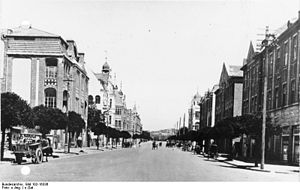
Kiao-tshou-aftalen
Tsingtau
Kiau-tschou-aftalen var om et af Tyskland forpagtet område i den kinesiske provins Shandong, øst for Jiaozhoubugten, en 33 km lang, 2,6 km. bred, omkring 550 km² stor havbugt på Shandonghalvøen. Området er opkaldt efter byen Kiau-tscou omfattede et areal på 501 km², med 33.000 indbyggere. Som repressalier for et missionærmord i byen Tschang-Kio-Tschuang besattes Kiau-tschou af tyskerne den 15. november 1897. Ved en aftale af 6. marts 1898 overdroges området og bugten til dem for en periode på 99 år, og grænsen fastlagdes i oktober samme år. Derved bestemtes, at et område af 50 km bredde skulle danne en neutral zone omkring det forpagtede territorium. Dette omfattede en halvø mellem Kiau-tschou-bugten og havet. På halvøens yderste spids lå hovedbyen, Qingdao. Havnen, hvis indløb er l,5 km bredt og 25-30 m dybt, var rummelig og isfri hele året samt havde fortøjnings-bassiner med 10 m. dybde, værksteder, værft, en større flydedok med mere. I begyndelsen af det 20. århundrede udviklede Tsing-tau sig til en betydelig handelsby og fik jernbaneforbindelse til Jinan, provinsen Schadongs hovedstad, hvorfra banen videreudbyggedes til Tianjin.